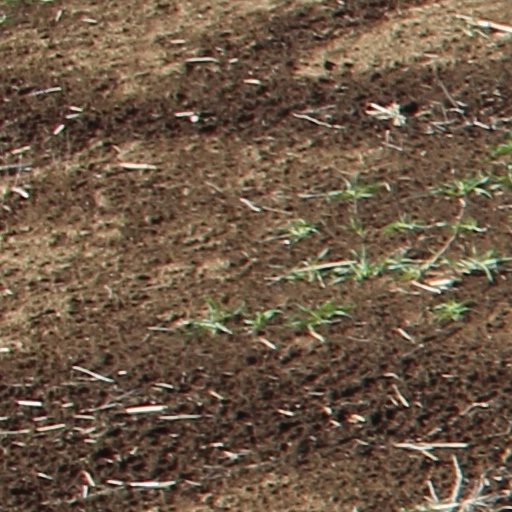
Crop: wheat